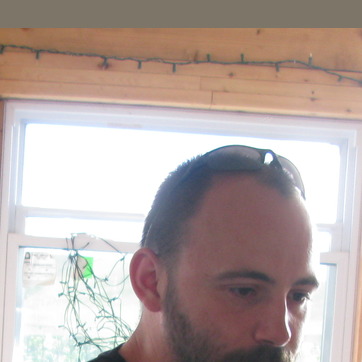
Material: hair